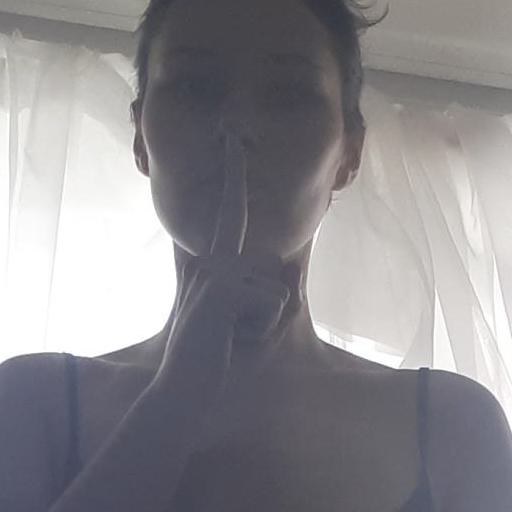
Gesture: mute